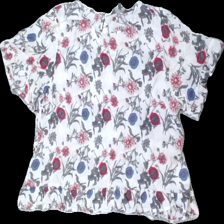
View: front
Type: Blouse
Category: Ladies
Brand: Not in the list
Brand text on label: dotted blue
Colors: White, Green, Pink, Multicolor
Material: 100% viscose
Pattern: Floral print
Cut: Regular
Size: M
Season: All
Damage location: bottom center
Damage 2 location: middle right
Damage 3 location: middle right
Price range: 50-100
Recommended usage: Reuse
Description: vit blus med volanger och blommor på, några lösa trådar
Comment: någon lös tråd